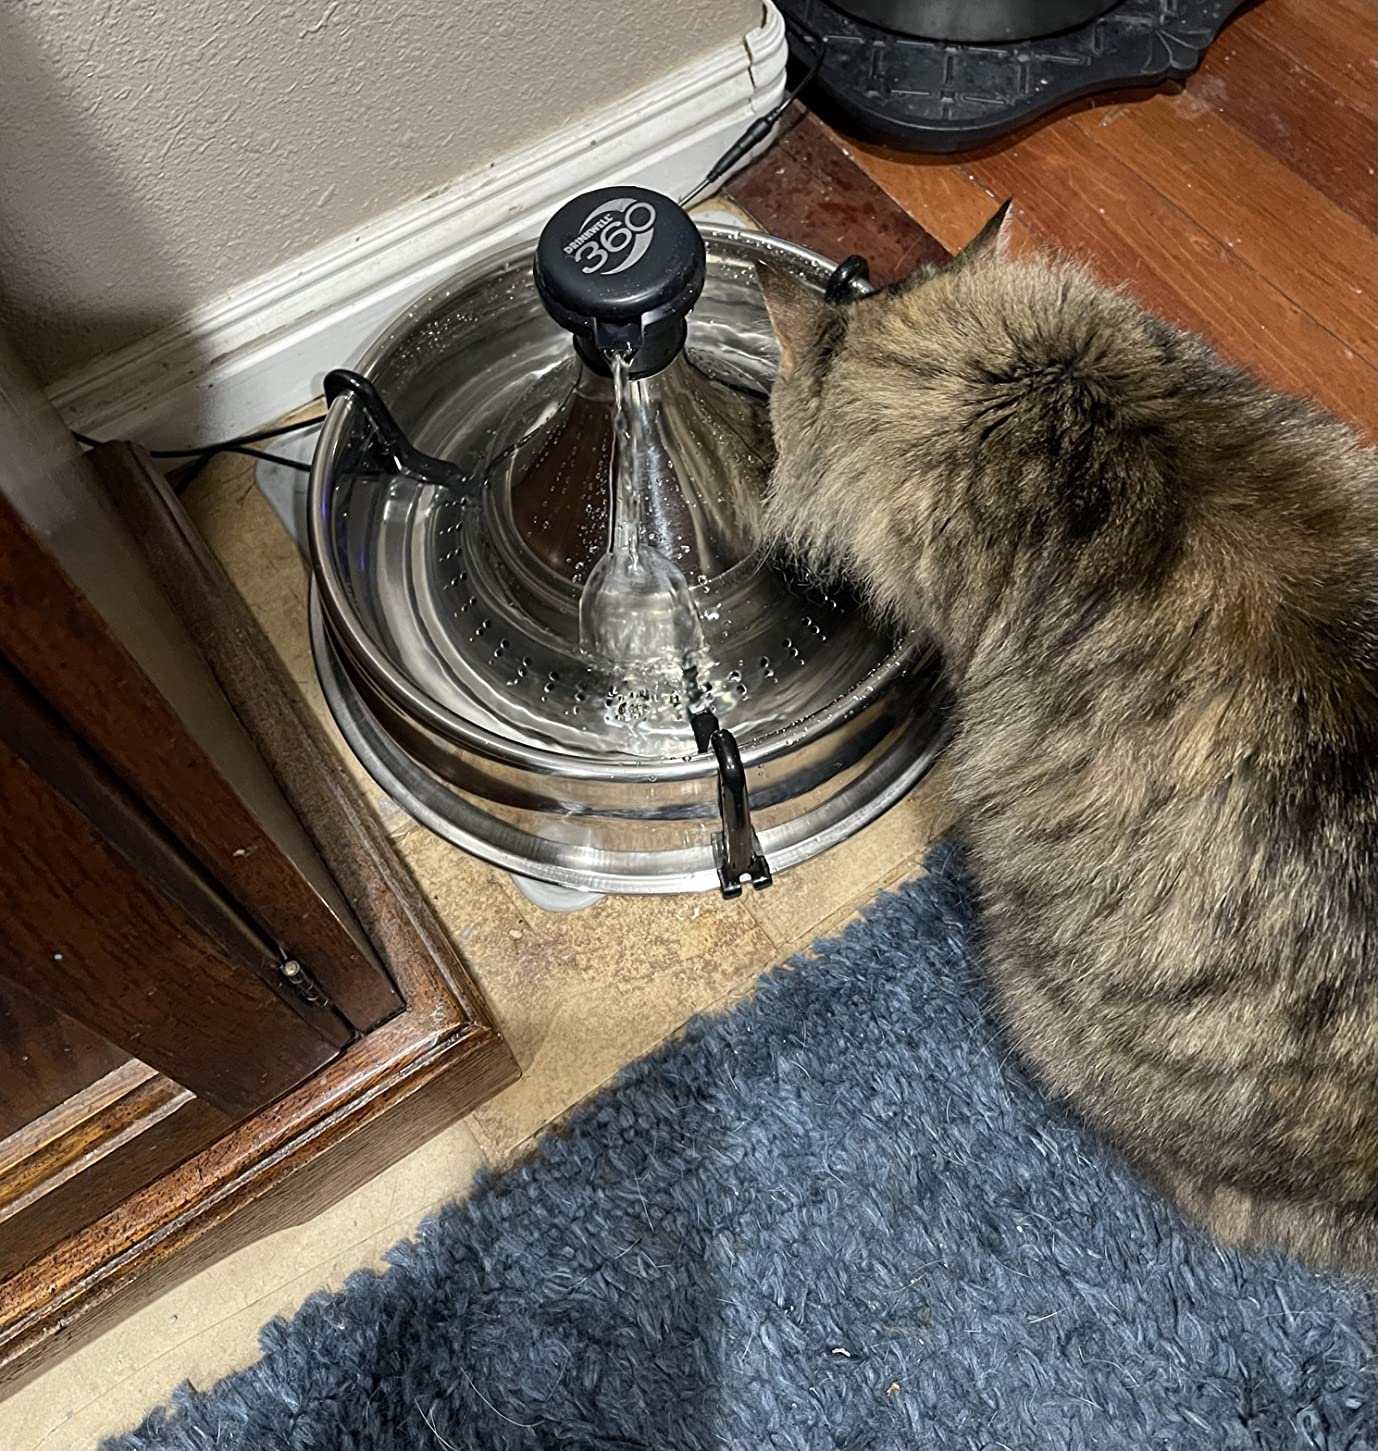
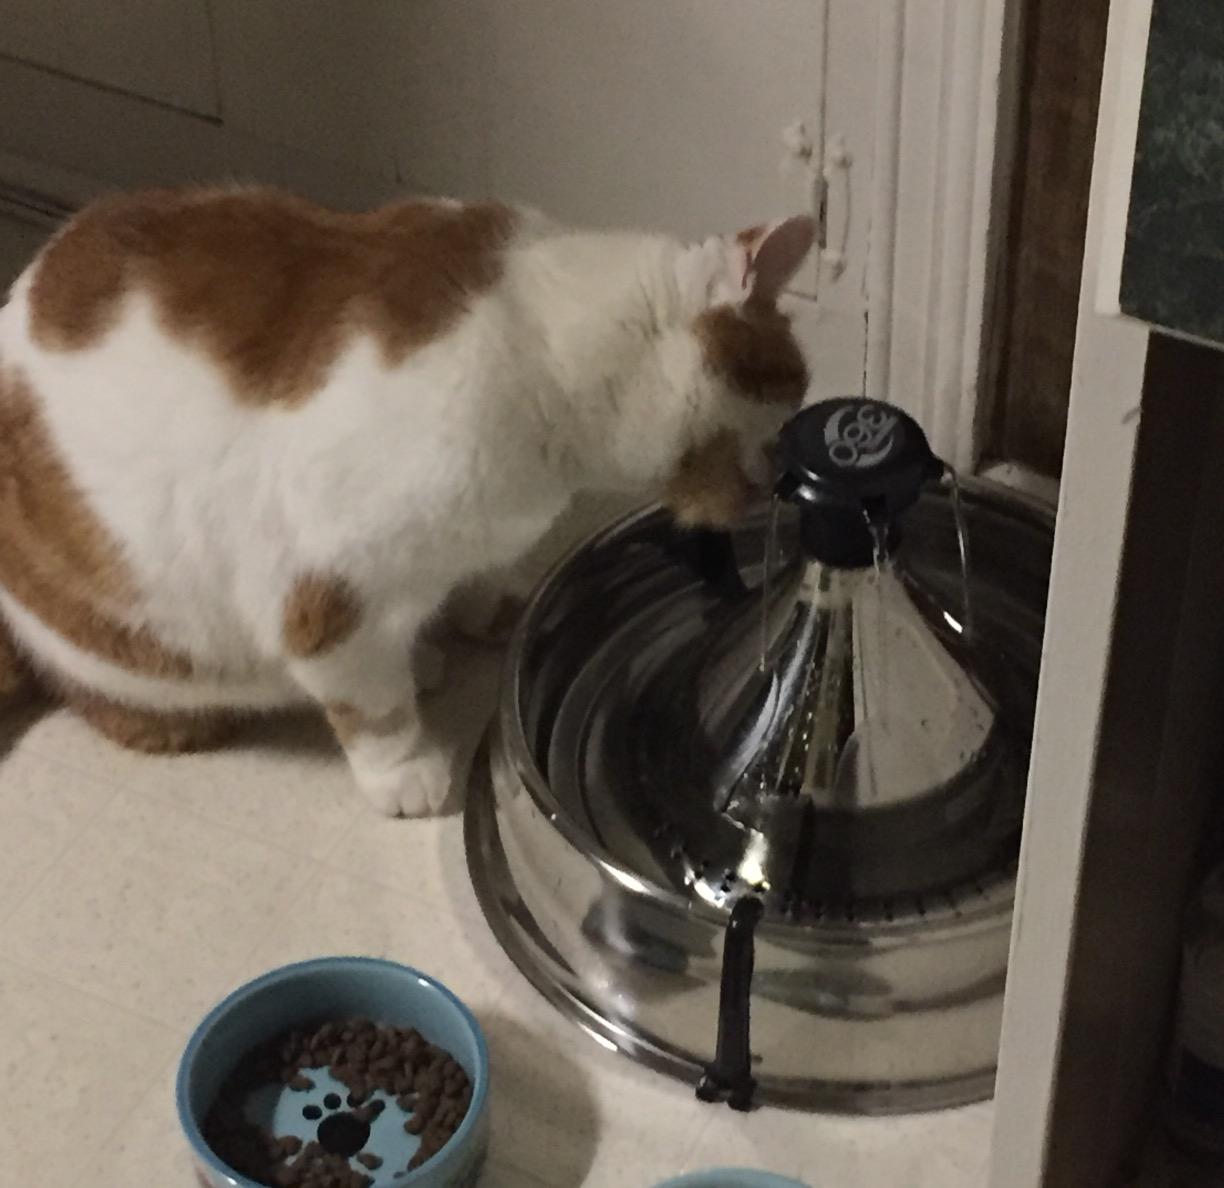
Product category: items_bowl
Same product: yes